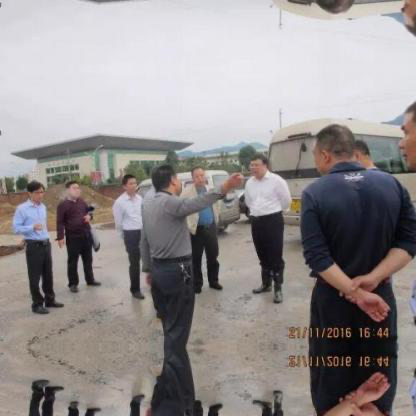
Objects in the image:
label: head
label: head
label: head
label: head
label: head
label: head
label: head
label: head
label: head
label: head
label: head